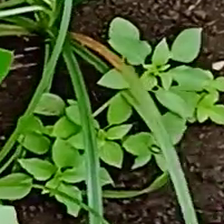
Weed species: Sicklepod_(Senna obtusifolia)